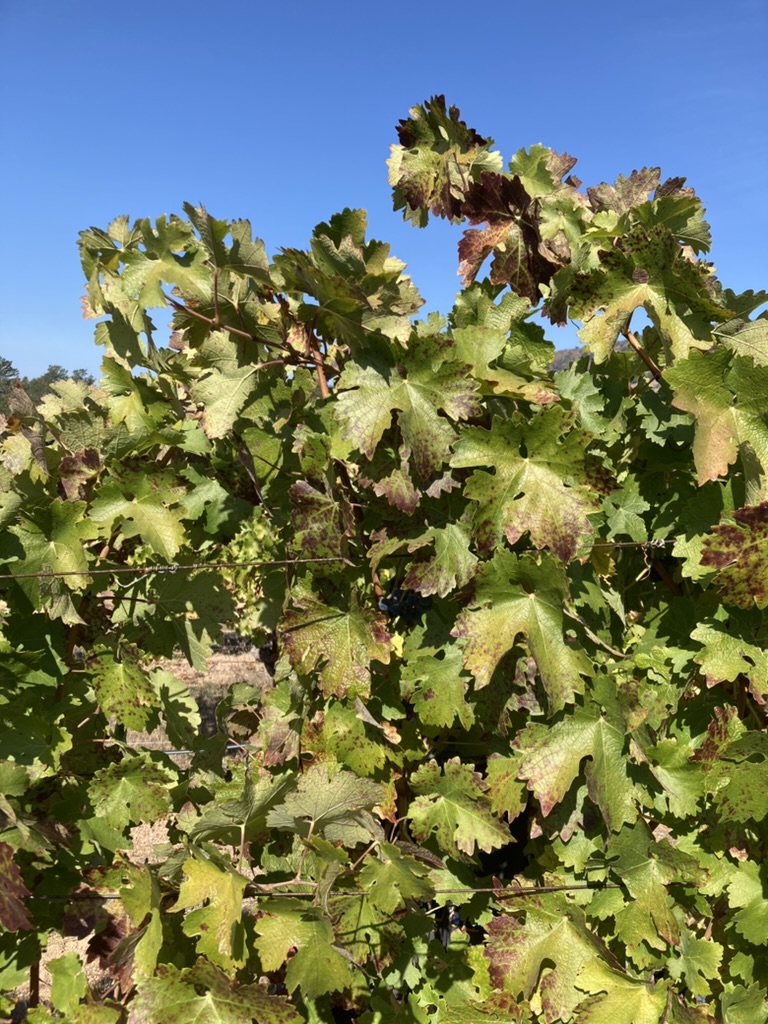
Label: Leafroll 3